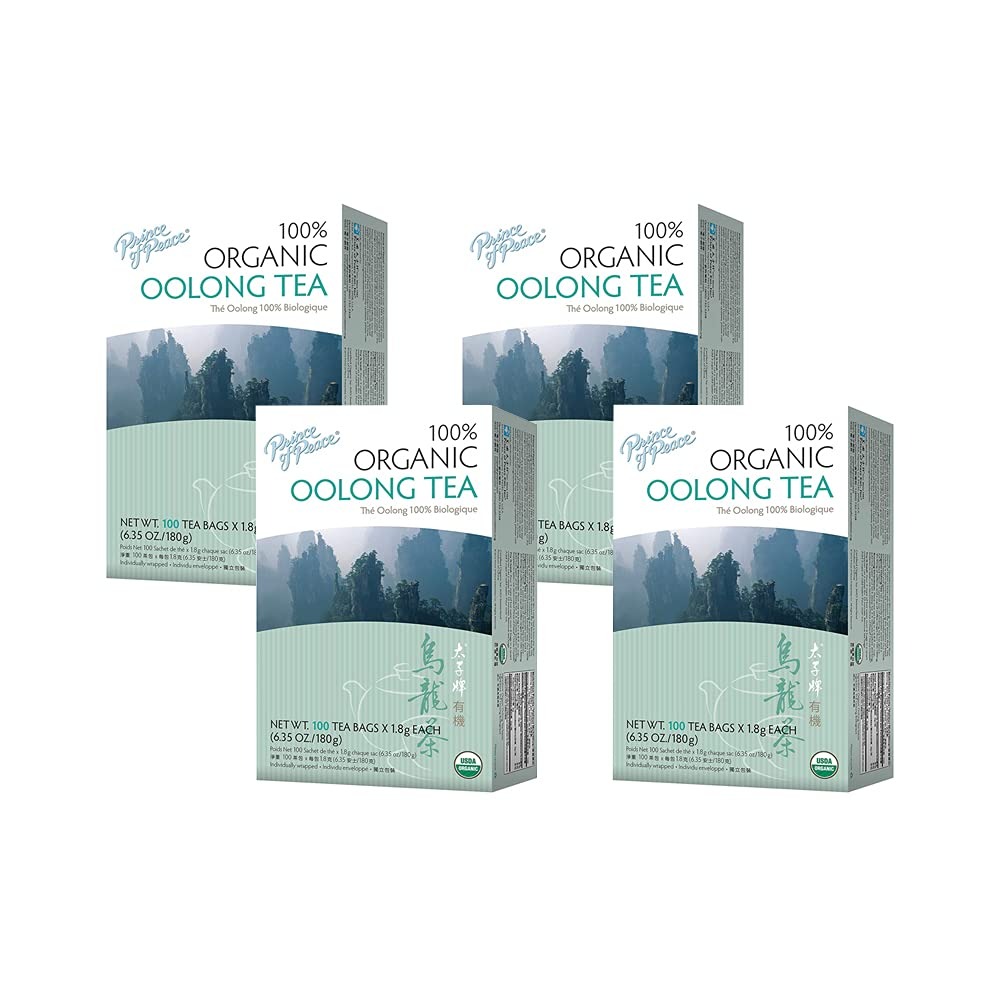
Item Name: Prince of Peace Organic Oolong Tea, 4 Pack - 100 Tea Bags Each – 100% Organic Black Tea – Unsweetened Black Tea – Lower Caffeine Alternative to Coffee – Herbal Health Benefits
Bullet Point 1: 100% ORGANIC TEA. Our 100% Organic Oolong Tea has a woody aroma and a full-bodied flavor. Oolong Tea (also known as Wu Long Tea) is from the Wuyi District of Fujian, China, which is also famous for its Rock Tea.
Bullet Point 2: LOWER CAFFEINE. Unlike a cup of coffee that has approximately 100 mg–180 mg of caffeine, oolong tea contains approximately 30 mg–40 mg of caffeine.
Bullet Point 3: ONLY ORGANIC. Prince of Peace’s Organic Oolong Tea is made with organic oolong tea leaves certified organic by ECOCERT SA, USA for a pure and delicious tea drinking experience!
Bullet Point 4: EASY TO BREW. Simply place one tea bag in a 6 fl. oz. cup and add hot water. Let steep for 3–5 minutes before drinking. Sweeten to taste—we recommend using Prince of Peace Honey Crystals.
Bullet Point 5: HIGH-QUALITY PRODUCTS. Prince of Peace was founded in 1985 with a passion for promoting a healthy lifestyle by offering you a variety of high-quality products. Established as a trusted brand in the health and wellness market, Prince of Peace has the products you need to support healthy habits.
Product Description: PRINCE OF PEACE ORGANIC OOLONG TEA, 4 PACK - 100 TEA BAGS EACH – 100% ORGANIC BLACK TEA – UNSWEETENED BLACK TEA – LOWER CAFFEINE ALTERNATIVE TO COFFEE – HERBAL HEALTH BENEFITS Prince of Peace’s 100% Organic Oolong Tea has a woody aroma and a full-bodied flavor. Oolong Tea (also known as Wu Long Tea) is from the Wuyi District of Fujian, China, which is also famous for its Rock Tea. Unlike a cup of coffee that has approximately 100 mg–180 mg of caffeine, oolong tea contains approximately 30 mg–40 mg of caffeine. Prince of Peace’s Organic Oolong Tea is made with organic oolong tea leaves certified organic by ECOCERT SA, USA for a pure and delicious tea drinking experience! Simply place one tea bag in a 6 fl. oz. cup and add hot water. Let steep for 3–5 minutes before drinking. Sweeten to taste—we recommend using Prince of Peace Honey Crystals. Prince of Peace was founded in 1985 with a passion for promoting a healthy lifestyle by offering you a variety of high-quality products. Established as a trusted brand in the health and wellness market, Prince of Peace has the products you need to support healthy habits.
Value: 4.0
Unit: Count

Price: 33.99